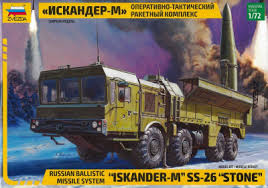
Label: Iskander